Scary Movie 2

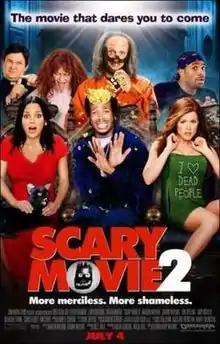
Theatrical release poster

Scary Movie 2 is a 2001 American parody film directed by Keenen Ivory Wayans. It is the sequel to "Scary Movie" and the second installment in the "Scary Movie" film series. The film stars Anna Faris, Regina Hall, Shawn Wayans, and Marlon Wayans (all reprising their roles from the first film, despite their characters having been killed), as well as Tim Curry, Tori Spelling, Chris Elliott, Chris Masterson, Kathleen Robertson, David Cross, and James Woods. The film was the last in the series to feature the involvement of stars Marlon and Shawn Wayans, and director Keenen until the upcoming sixth installment. Marlon would eventually go on to produce a similar horror-themed parody, "A Haunted House", and its sequel, both starring himself. In the latter film, Wayans pokes fun at the "Scary Movie" series' decline in quality after his family's departure.